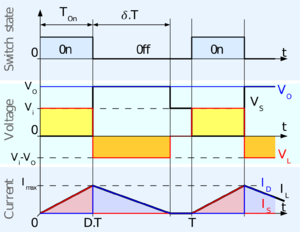
Boost-konverter / Diskontinuert strømdrift (DCM)
Figur 4: En boost-konverters strøm og spændingsgrafer der drives under diskontinuert strømdrift (DCM). I en nederste graf er  rød og  blå.
En boost-konverter eller step-up-konverter er en smps med en numerisk output-spænding større end dens numeriske input-spænding og input og output har ens fortegn. Boost-konvertere er en klasse af switching-mode power supply indeholdende i sin simpleste form en kommutationscelle; en aktiv kontakt og en passiv kontakt og en spole som energilager. Herudover har boost-konverteren sædvanligvis brug for filtrering udgjort af kondensatorer for at minske input-fluktuationer og især output-fluktuationer og EMI.